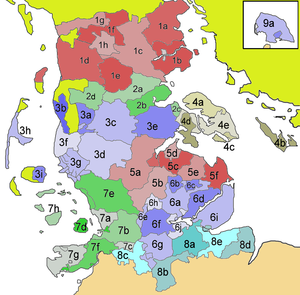
Slesvigs amter (før 1864)
Slesvigs administrative inddeling i amter og herreder. Nummereringen henviser til teksten til venstre
Kortet og den følgende liste er en forenklet oversigt. Mod nord ligger Kongeriget Danmark og med samme farve mod vest de Kongerigske enklaver. Mod syd ligger Holsten. Før 1814 hørte øen Helgoland også med til
Den administrative inddeling af Hertugdømmet Slesvig før 1864 var temmelig kompliceret. Omkring 1500 blev amterne indført i Slesvig. Et amt var oprindelig et lensdistrikt i tilknytning til en kongelig eller hertugelig borg. Ved siden af amterne eksisterede købstæderne, adelige og kirkelige godsdistrikter, oktrojerede koge og landskaberne, som var præget af en høj grad af selvstyre. De fleste købstæder var allerede i løbet af middelalderen blevet selvstændige forvaltningsdistrikter med borgmester og magistrat. Kogene og godsdistrikterne blev dog først i 1853 underlagt amts- og herredsadministrationen.